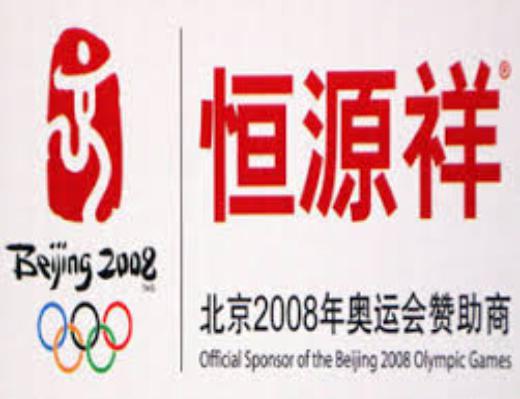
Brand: HengYuXiang
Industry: Necessities